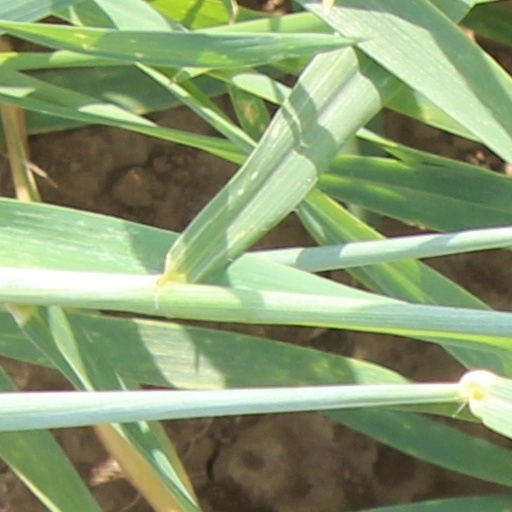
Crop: wheat